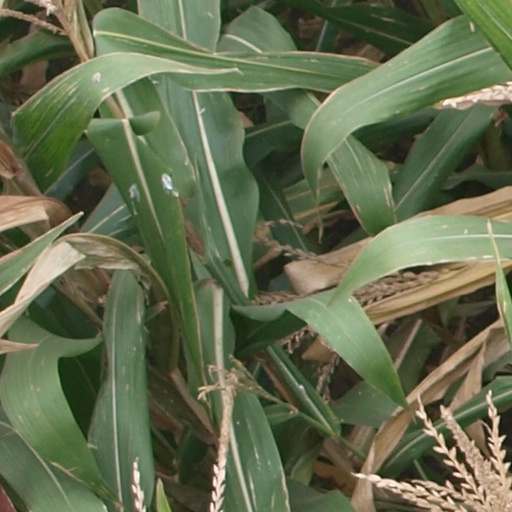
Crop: maize; corn